SIES College of Management Studies

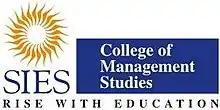
Logo of SIES College of Management Studies

SIES College of Management Studies (SIESCOMS) is a South Indian Education Society (SIES) campus located in Nerul, a node of Navi Mumbai. SIESCOMS was established in 1995 with the primary objective of providing quality management education and managing company.